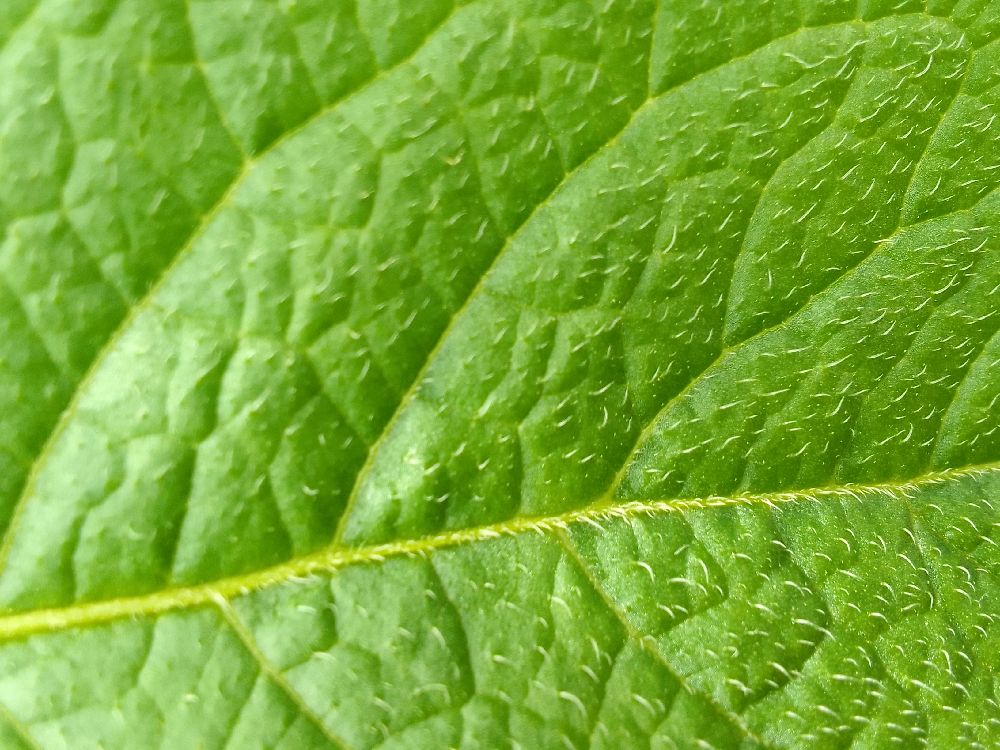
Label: Healthy